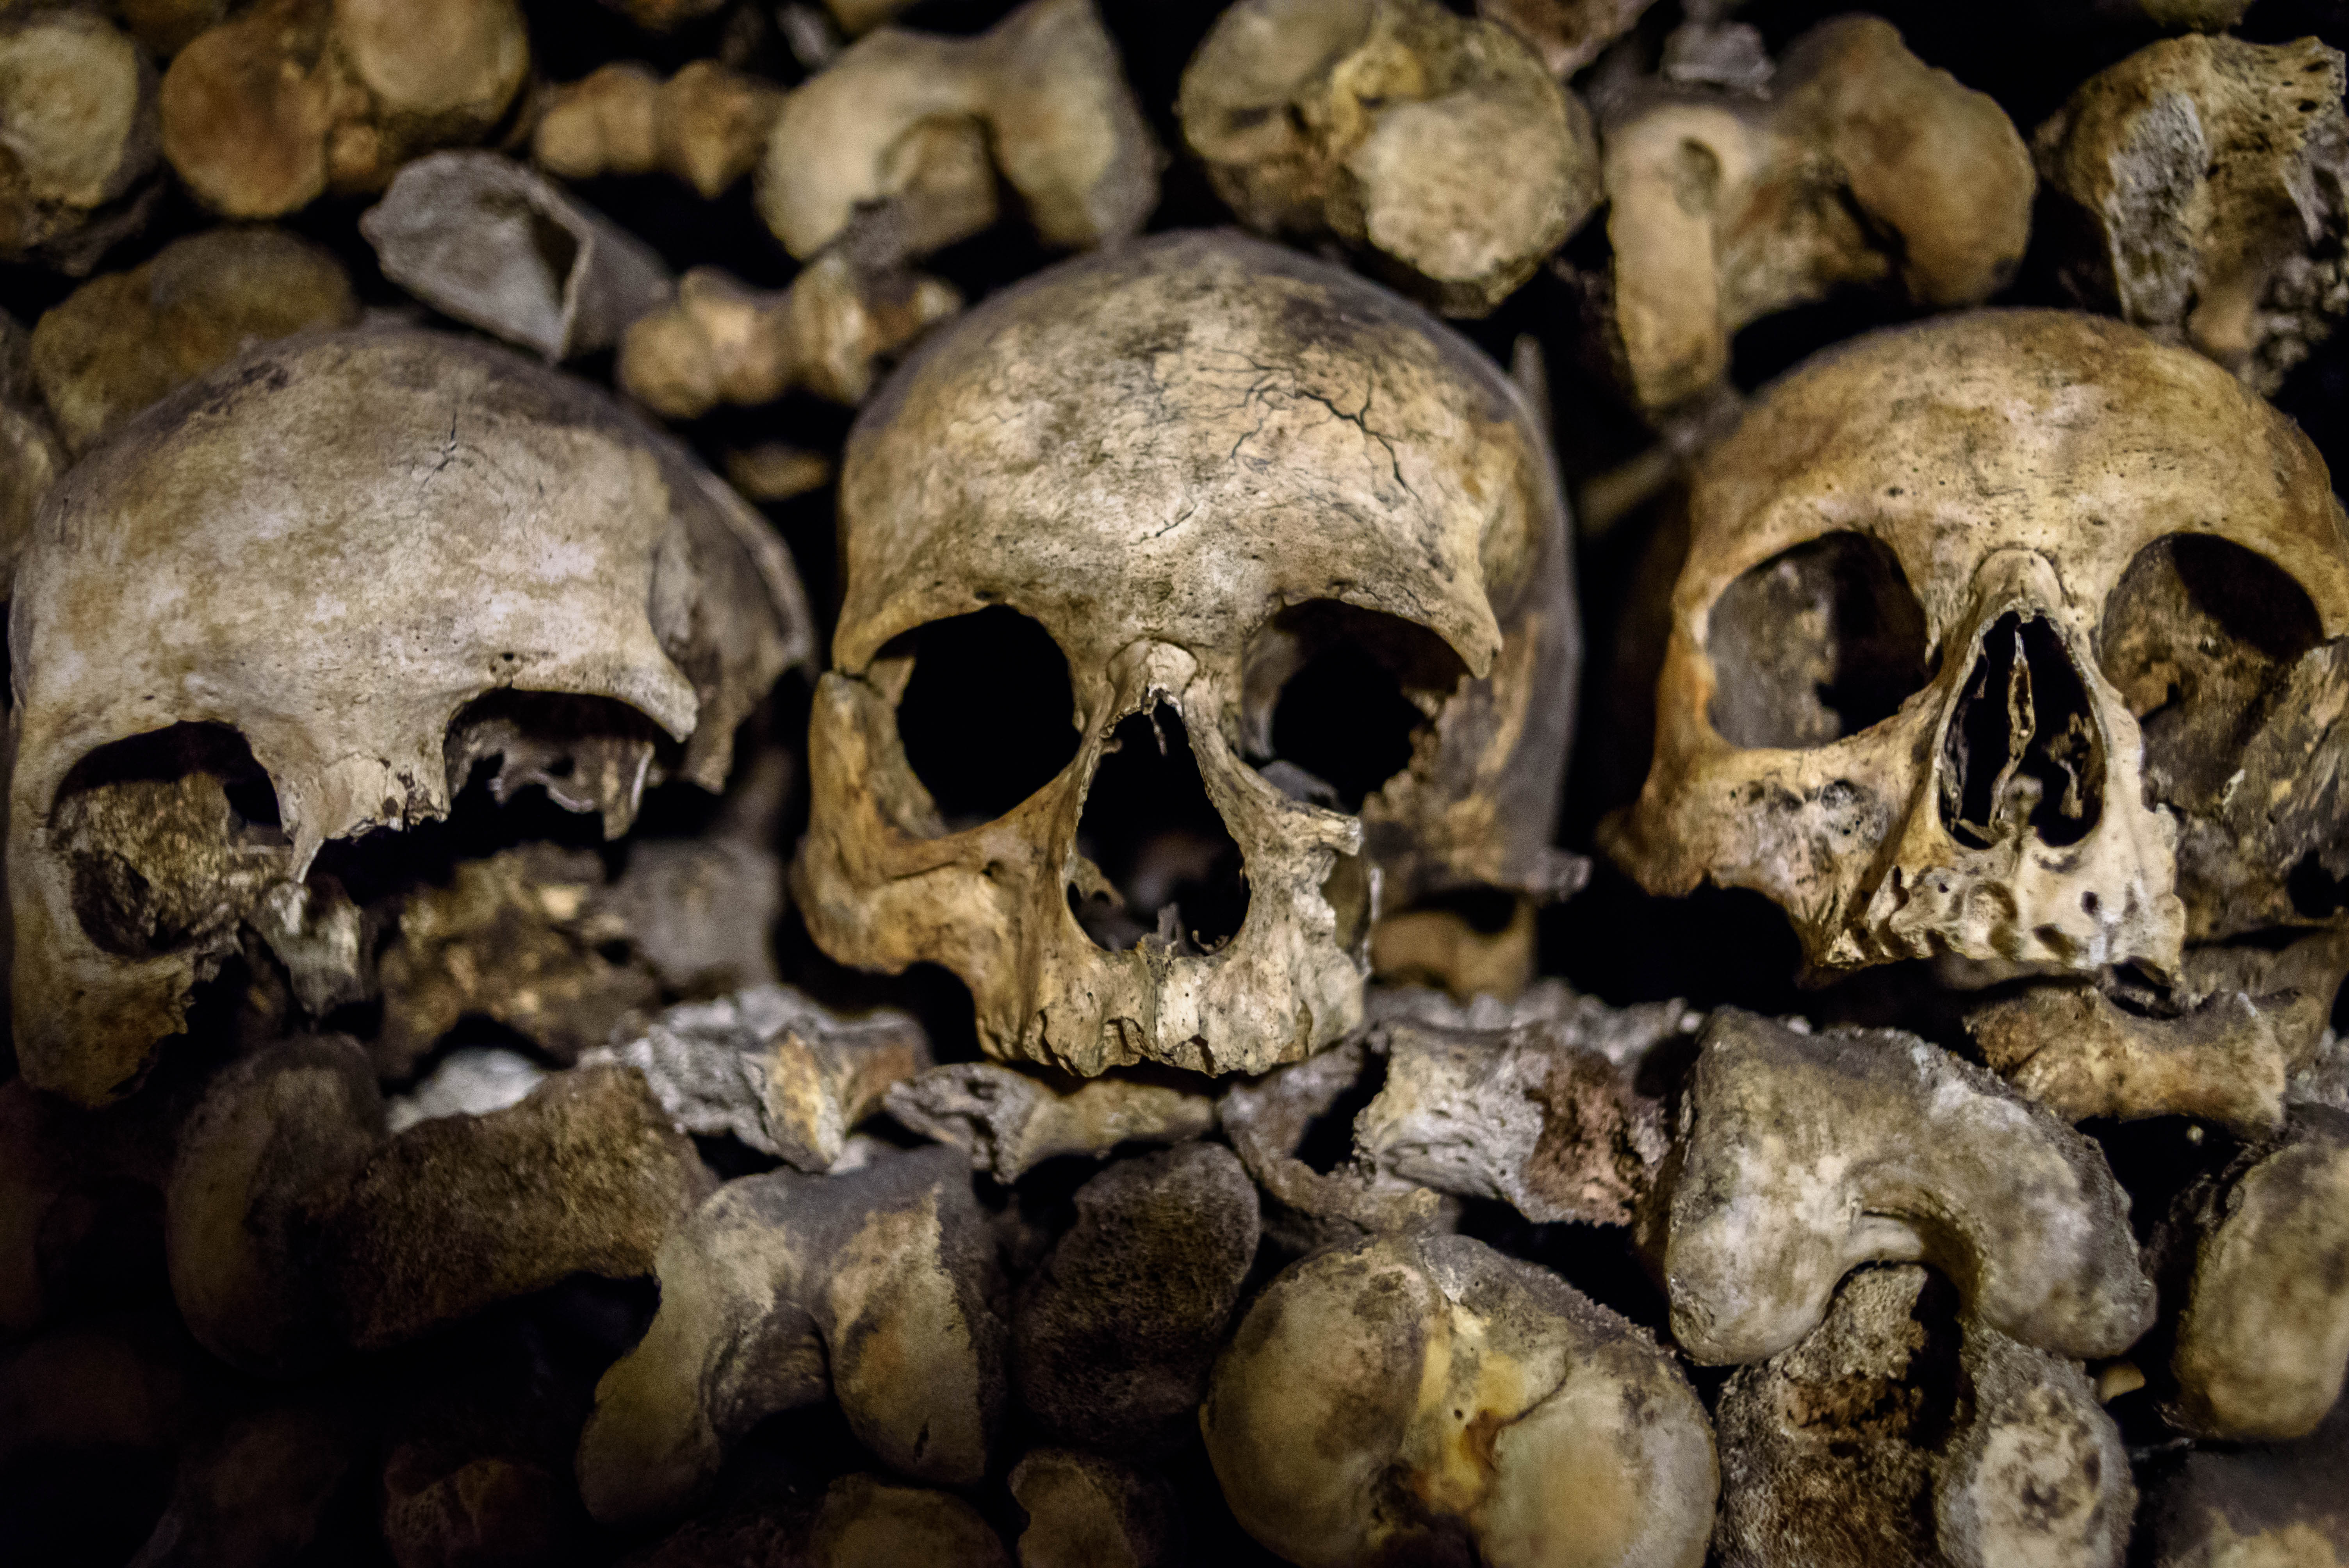
paris, france, nikon, dead, skull, bone, places, 2015, publicdomain, bones, d750, ledefrance, skulls, skeletons, femur, catacombs, ancient history